The Eagle, Cambridge

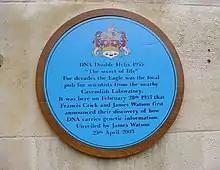
A blue plaque outside The Eagle

When the university's Cavendish Laboratory was still at its old site at nearby Free School Lane, the pub was a popular lunch destination for staff working there. Thus, it became the place where Francis Crick interrupted patrons' lunchtime on 28 February 1953 to announce that he and James Watson had "discovered the secret of life" after they had come up with their proposal for the structure of DNA. The anecdote is related in Watson's book "The Double Helix", and is commemorated on a blue plaque next to the entrance, and two plaques in the middle room by the table where Crick and Watson lunched regularly. Today the pub serves a special ale to commemorate the discovery, dubbed "Eagle's DNA".